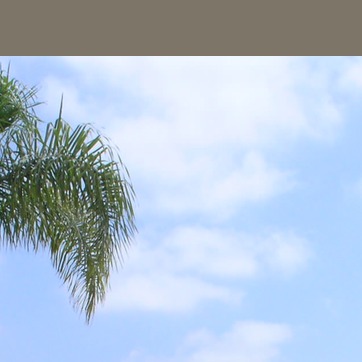
Material: sky